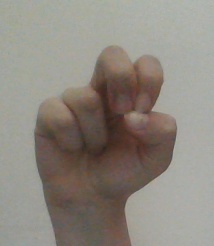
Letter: gaaf